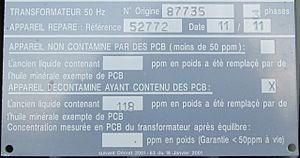
Plaque de constructeur d'un transformateur de distribution décontaminé, ayant contenu des polychlorobiphényles (PCB). L'ancien liquide contenant des PCB a été remplacé par de l'huile minérale exempte de PCB.
La décontamination est l'opération visant à extraire ou inerter des contaminants d'un liquide, du sol, de l'habitat ou de l'environnement.
Les polychlorobiphényles, aussi appelés biphényles polychlorés, ou encore parfois improprement dits « pyralènes » forment une famille de 209 composés aromatiques organochlorés dérivés du biphényle.